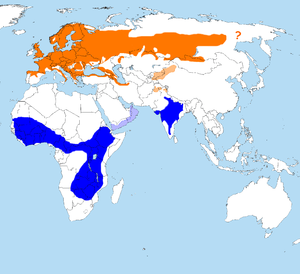
Skovpiber
Udbredelsen af skovpiber